Susan Pringle Frost

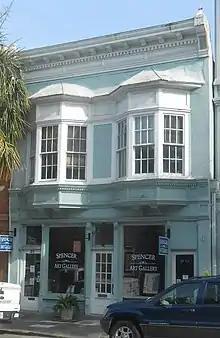
Frost opened her real estate firm at 57 Broad Street in 1920

In 1901, Frost started working as the secretary for Bradford Gilbert, the architect for the 1901–1902 South Carolina Interstate and West Indian Exposition in Charleston, South Carolina. She began working in real estate in 1909 while she was a court reporter, and she opened her own real estate office in 1920.